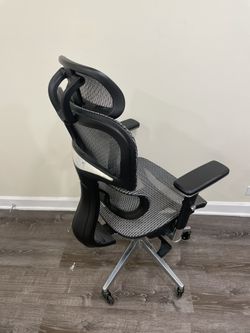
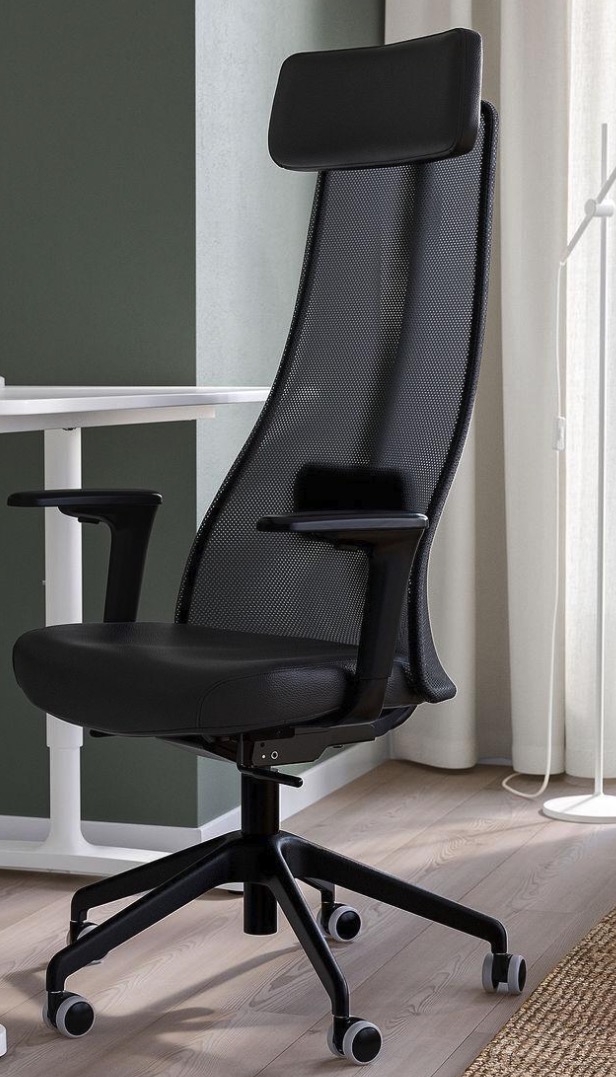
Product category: items_chair
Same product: no